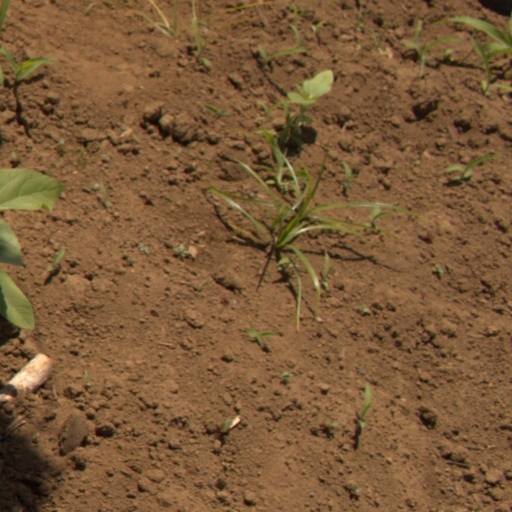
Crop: Jerusalem artichoke